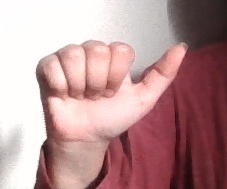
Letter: dhad